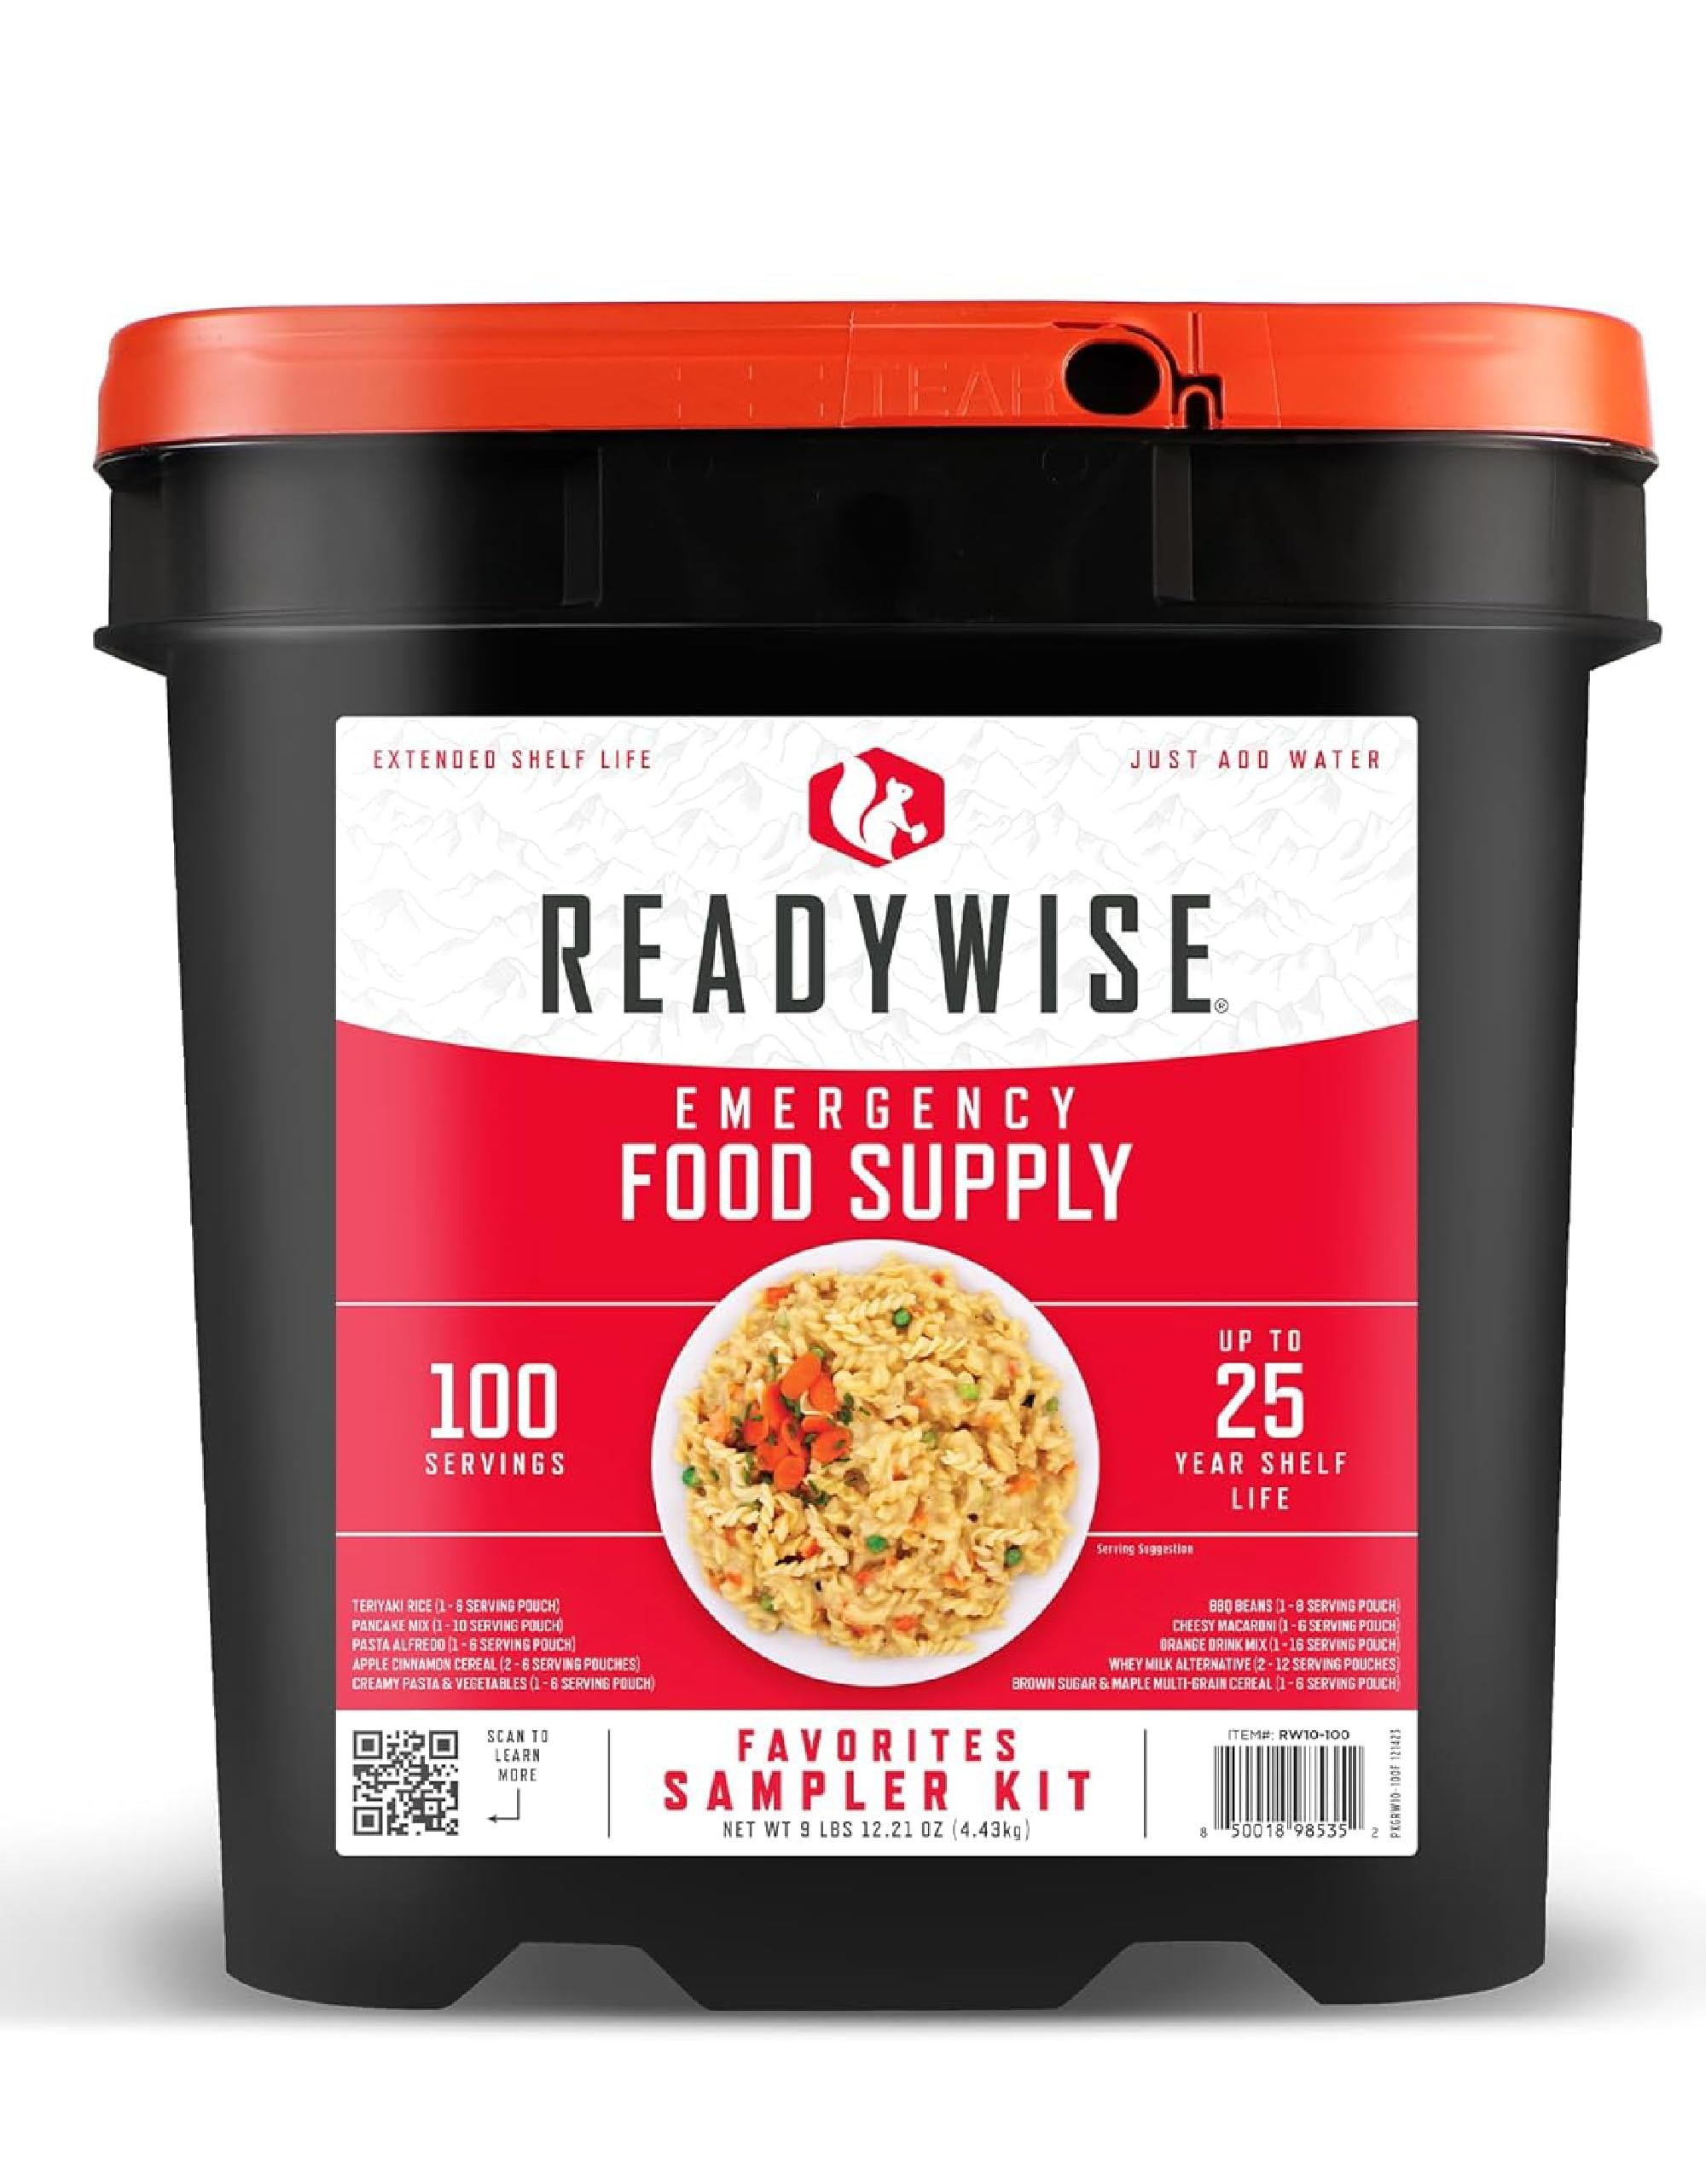
Item Name: READYWISE -Favorites Sample Kit, 100 Servings, MRE, Emergency Food Supply, Premade, Freeze Dried Food, Survival Meal, Hiking, Adventure & Camping Essentials, Emergency Preparedness, 25-Year Shelf Life
Bullet Point 1: SURVIVAL ESSENTIAL: Prepare for an earthquake, hurricane, or any unexpected crisis with ReadyWise Emergency Food Supply, boasting 100 delectable servings of 10 delicious, ready-to-eat meals and drinks. Whether it's a natural disaster or a wilderness adventure, be ready.
Bullet Point 2: SIMPLE PREPARATION: When the situation demands a quick response, you can rely on these entrees. Just add water, and in no time, you'll enjoy a satisfying meal that requires minimal effort and equipment.
Bullet Point 3: LONG-LASTING FRESHNESS: Our commitment to quality means your rations remain fresh for an astounding 25 years. Count on ReadyWise to provide sustenance when it's needed most.
Bullet Point 4: VARIETY SAMPLER: In every pouch, savor a selection of your favorite freeze-dried meals, carefully curated to ensure both nutrition and taste. Spice up your survival menu.
Bullet Point 5: ADVENTURE READY: Beyond emergencies, these shelf-stable meals are your trusty companions for outdoor pursuits. From hiking to camping, fuel your adventures with ReadyWise.
Bullet Point 6: NUTRITIONALLY RICH: Each serving isn't just about survival; it's about thriving. Packed with essential nutrients, these meals keep you energized and focused, even in challenging circumstances.
Product Description: EM 100 Serving Favorites Sampler Kit
Value: 1.0
Unit: Count

Price: 149.99